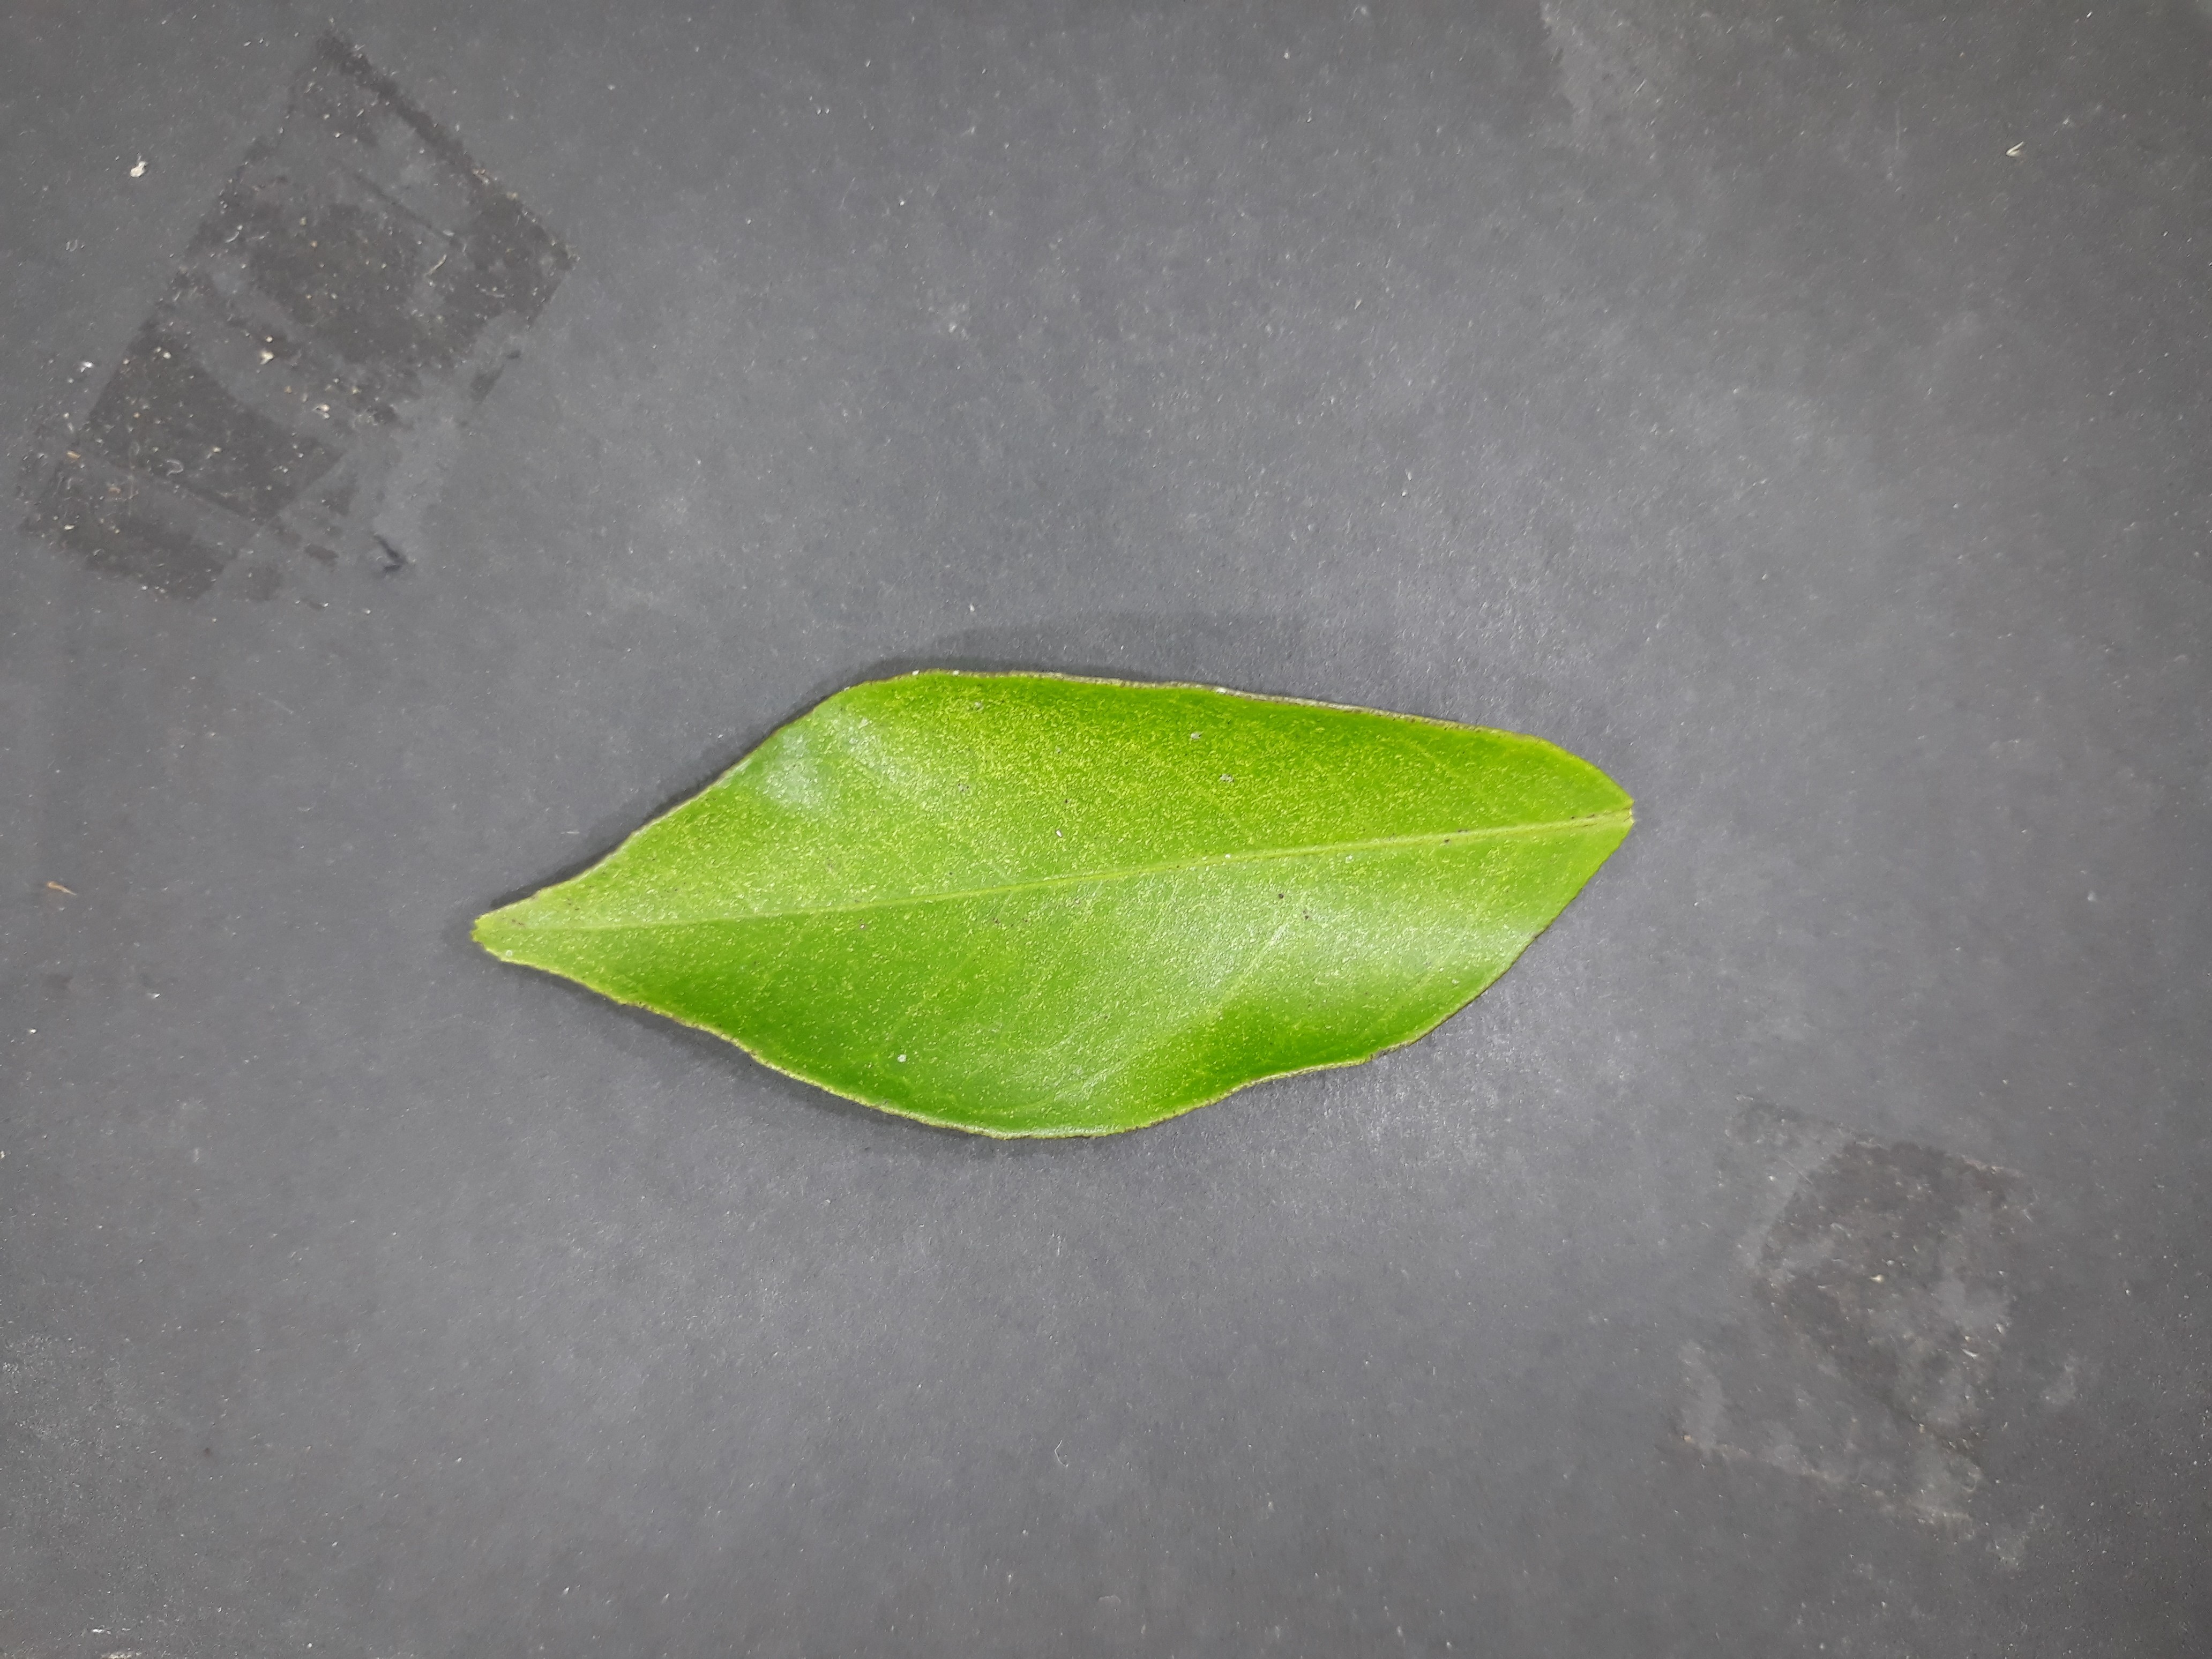
Label: Texas_mite